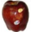
Label: apple